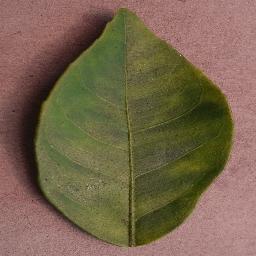
Label: Orange___Haunglongbing_(Citrus_greening)